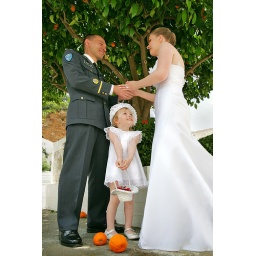
Vows under the orange tree